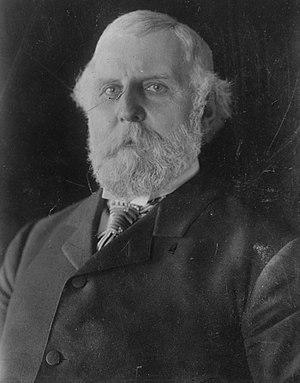
Lyman Judson Gage, né le 28 juin 1836 à DeRuyter et mort le 26 juin 1927 à San Diego, est un homme politique américain. Membre du Parti républicain, il est secrétaire du Trésor entre 1897 et 1902 dans l'administration du président William McKinley puis dans celle de son successeur Theodore Roosevelt.
Le secrétaire du Trésor des États-Unis dirige le département du Trésor des États-Unis, il est membre du cabinet du président des États-Unis. C'est le ministre des Finances américain.